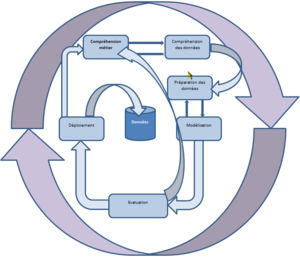
Phases du processus CRISP_DM
L’exploration de données, connue aussi sous l'expression de fouille de données, forage de données, prospection de données, data mining, ou encore extraction de connaissances à partir de données, a pour objet l’extraction d'un savoir ou d'une connaissance à partir de grandes quantités de données, par des méthodes automatiques ou semi-automatiques.